List of gondola lifts

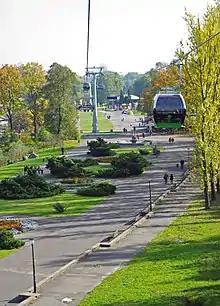
Elka cableway in Poland

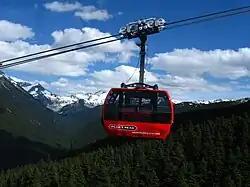
Peak 2 Peak Gondola at Whistler Blackcomb

More than 40 Swiss ski resorts have gondola lifts for eight or more passengers, with more than 100 individual lifts in operation. Notable lifts include: